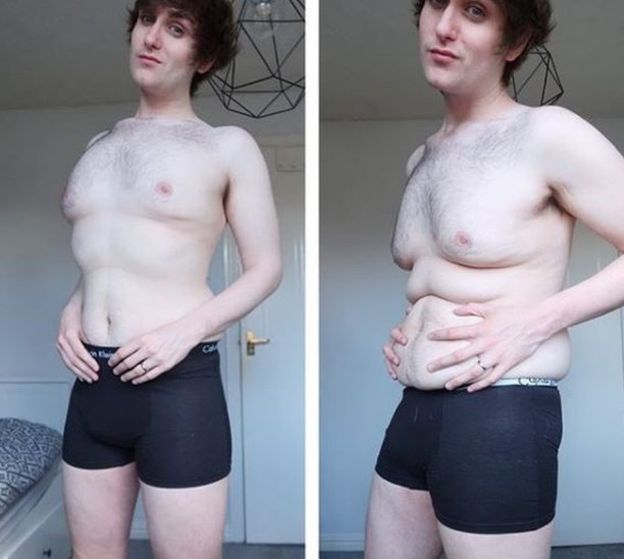
Gender: men